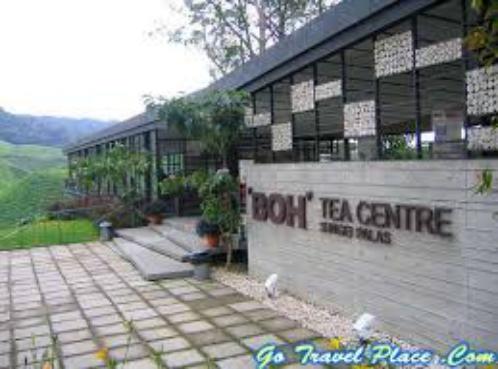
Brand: BOH Plantations
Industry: Others